2016 NASCAR Sprint Cup Series

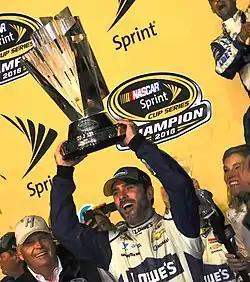
Jimmie Johnson, the 2016 Sprint Cup Series champion, his record-tying seventh title

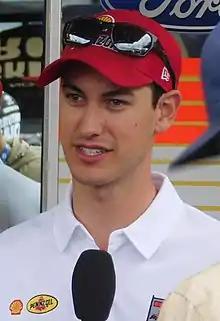
Joey Logano finished 4 points behind Jimmie Johnson in second place.

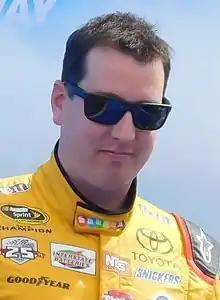
Kyle Busch, the defending champion, finished 5 points behind Jimmie Johnson in third place.

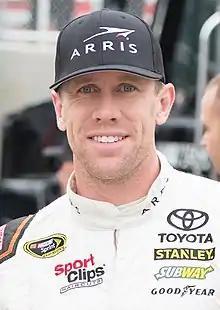
Carl Edwards finished 33 points behind Jimmie Johnson in fourth place in the final season of his career.

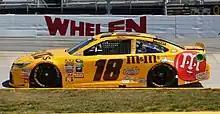
Toyota won their first manufacturer's championship with 14 wins and 1477 points.

The 2016 NASCAR Sprint Cup Series was the 68th season of professional stock car racing in the United States and the 45th modern-era Cup series season. The season began at Daytona International Speedway with the Sprint Unlimited, the Can-Am Duel and the Daytona 500. The season ended with the Ford EcoBoost 400 at Homestead-Miami Speedway. Jimmie Johnson of Hendrick Motorsports won his seventh drivers' championship, tying Richard Petty and Dale Earnhardt for most all-time. Toyota won the manufacturer's championship, becoming the first manufacturer to win the manufacturer's championship other than Chevrolet since 2002.